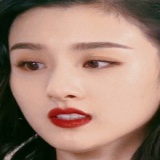
diễn viên Tống Tổ Nhi